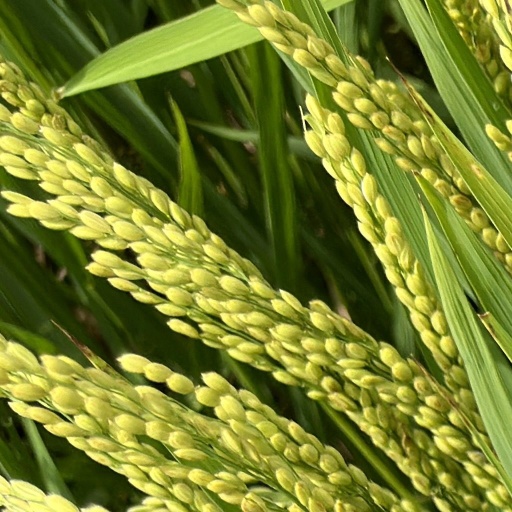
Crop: rice